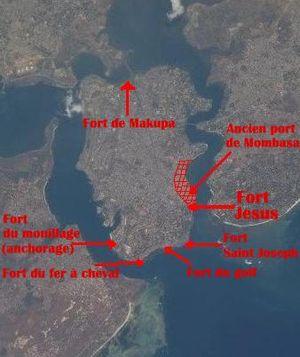
Vue satellite de Mombasa prise par l'ISS montrant l'emplacement des anciennes fortifications portugaises.
Le fort Jesus est un fort érigé entre 1593 et 1596 par les Portugais, sur l'île de Mombasa, sur ordre du roi d'Espagne et de Portugal Philippe II le Prudent afin de protéger l'entrée du port, établi sur l'île, contre les incursions incessantes des Ottomans. Son nom provient du fait que la flotte portugaise naviguait sous le drapeau de l'ordre du Christ.